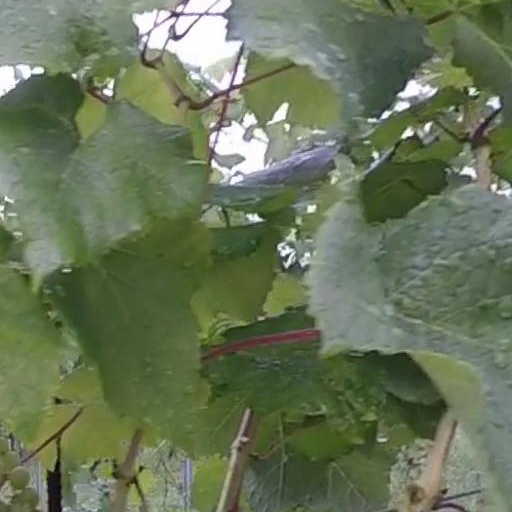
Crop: grape